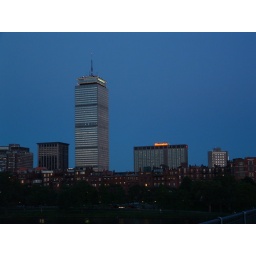
Prudential tower and the Back Bay against a late dusk sky